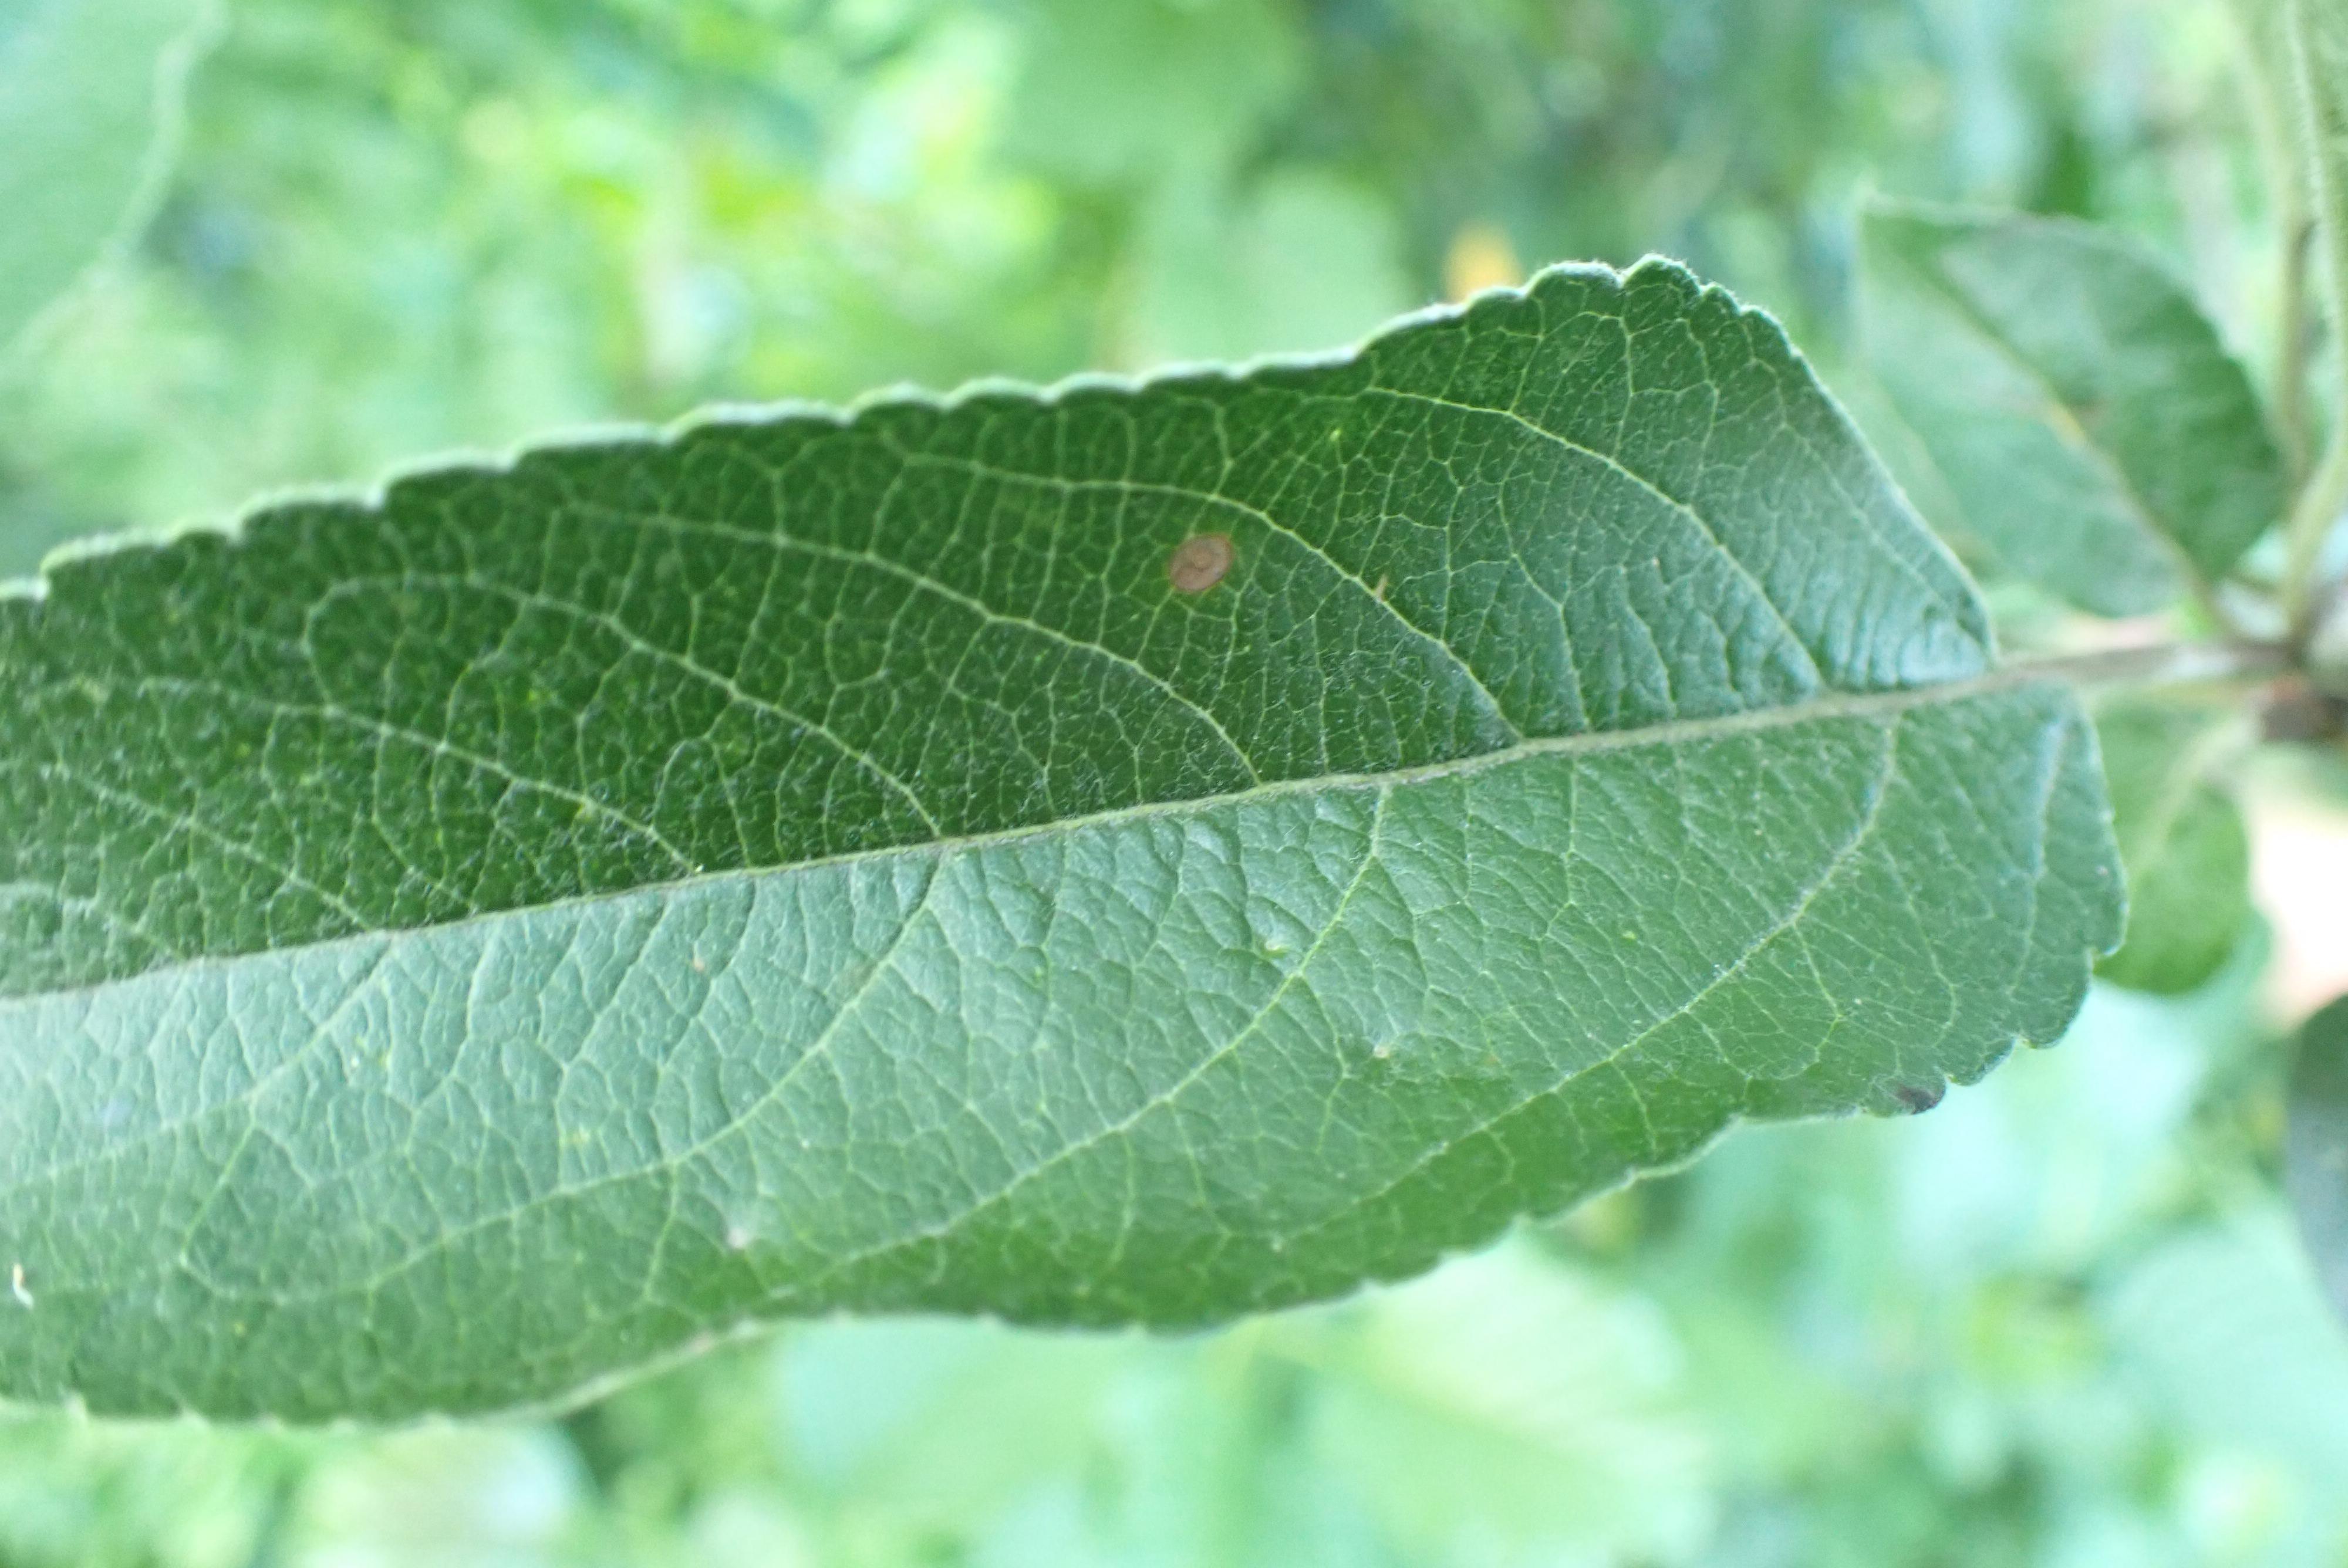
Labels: frog_eye_leaf_spot